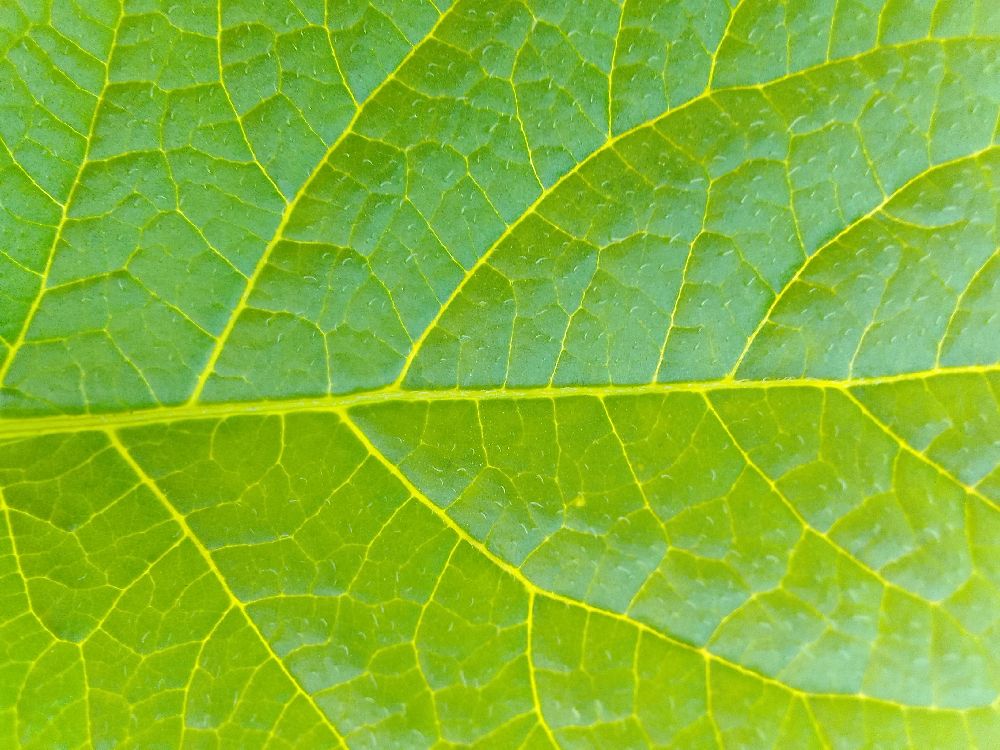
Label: Healthy